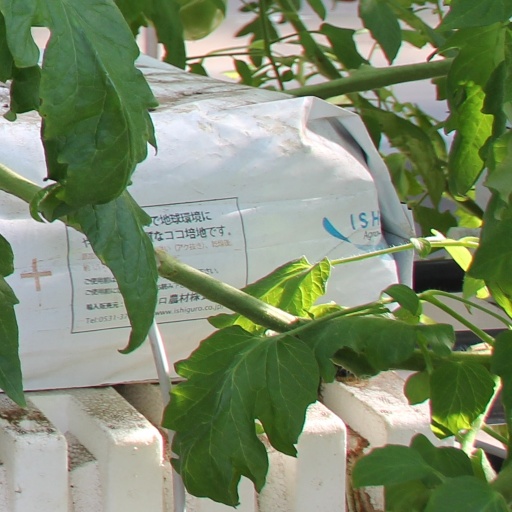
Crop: tomato